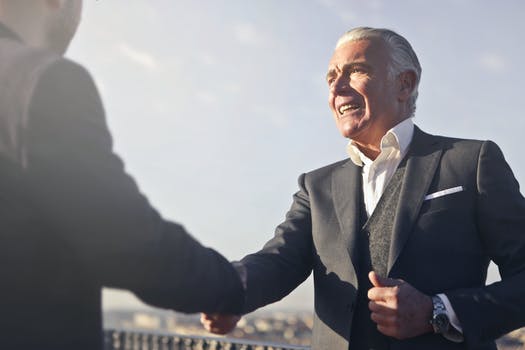
Label: No Watermark